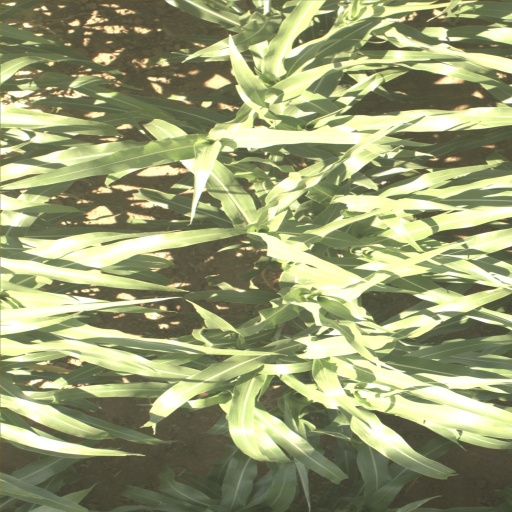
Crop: sorghum